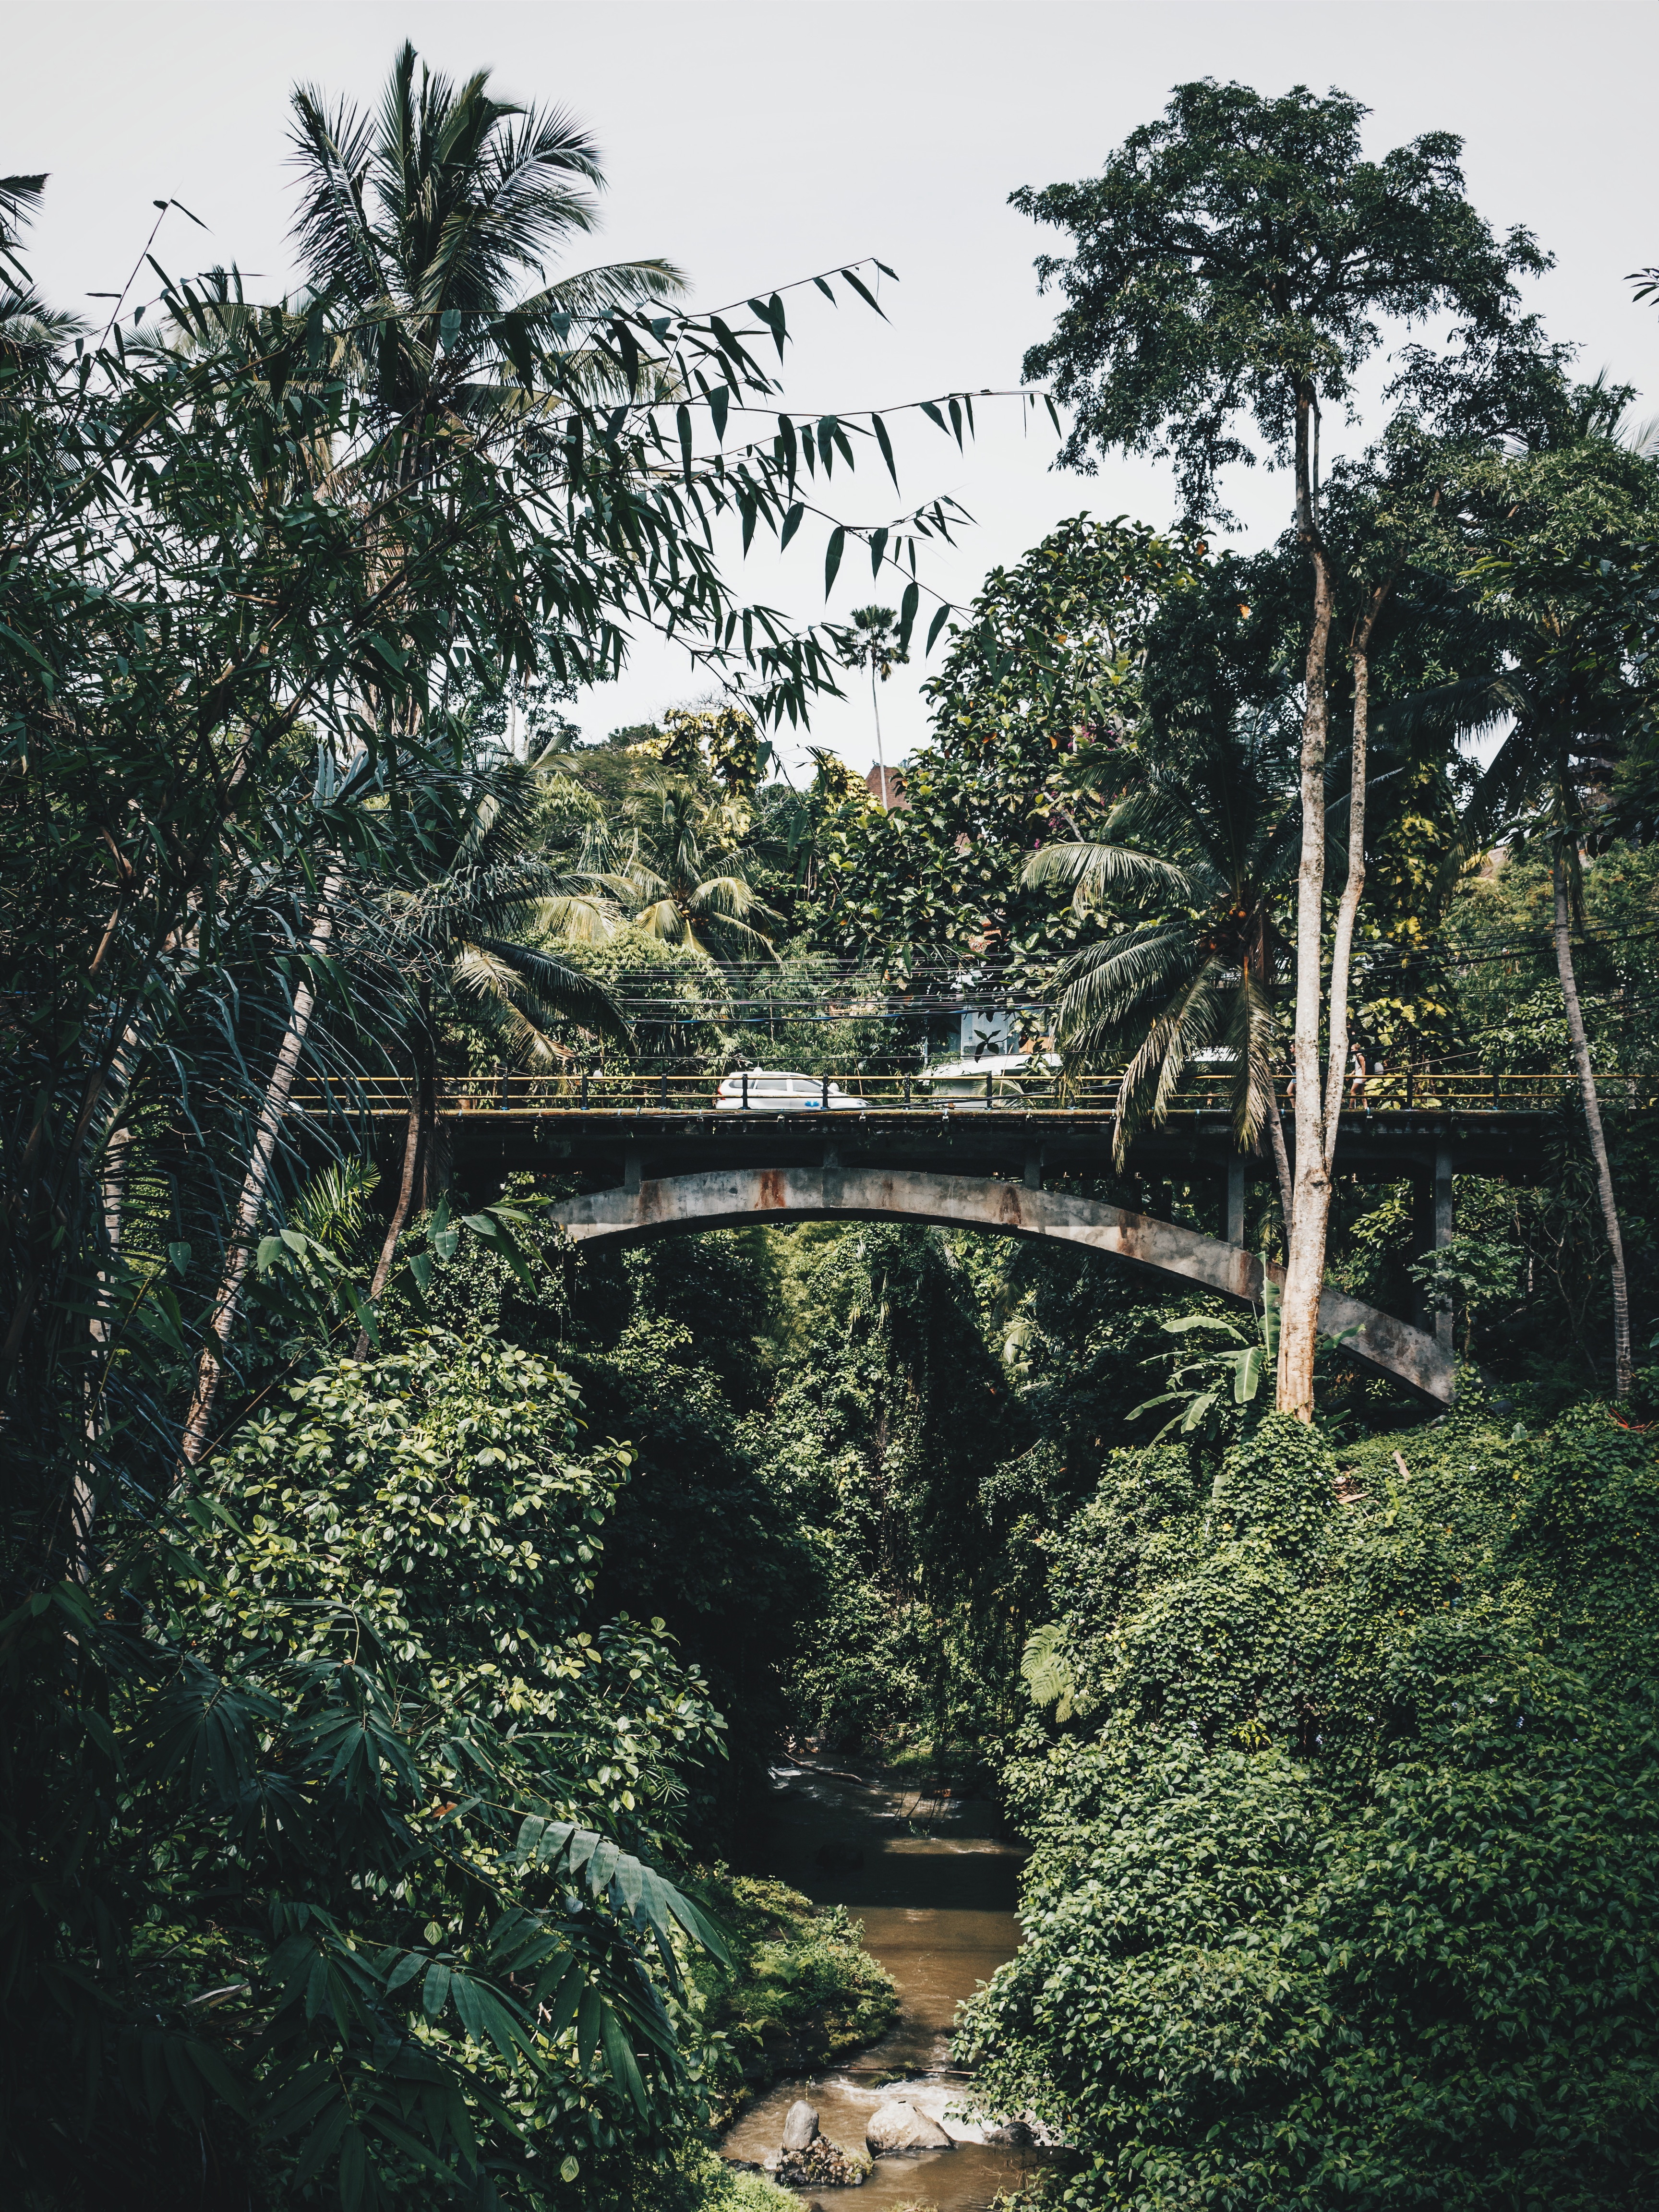
tree, bridge, flower, river, green, jungle, botany, garden, woody plant